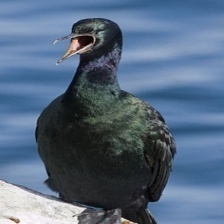
Species: RED FACED CORMORANT
Scientific name: PHALACROCORAX URILE